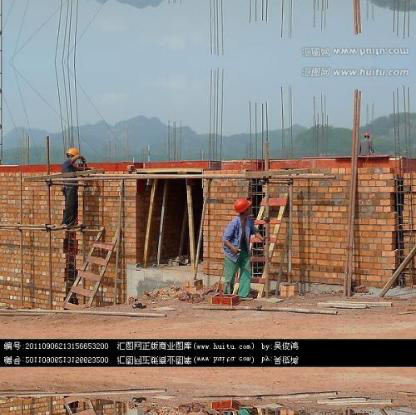
Objects in the image:
label: helmet
label: helmet
label: helmet